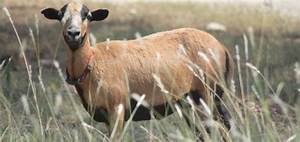
Label: pecora